Madeira

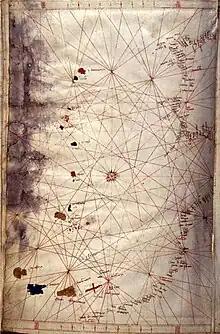
The fourth and final sheet of the four-sheet Corbitis Atlas (1384–1410)

Madeira appears in several medieval manuscripts, including the "Book of Knowledge of All Kingdoms" from the early 14th century, the Medici-Laurentian Atlas from 1351, the "Soleri Portolani" from 1380 and 1385 and Corbitis Atlas from the late 14th century. These texts refer to Madeira as "Lecmane", "Lolegname," "Legnami" (the isle of wood), "Puerto" or Porto Santo, "deserte" or deserta, and "desierta". It is widely accepted that knowledge of these Atlantic islands existed before their better-documented discovery and successful settlement by the Kingdom of Portugal.